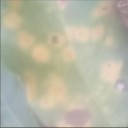
Label: Leaf_rust